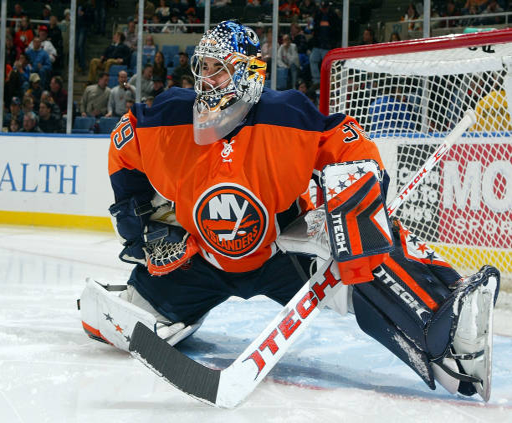
# warms up before playing sports team during their game .